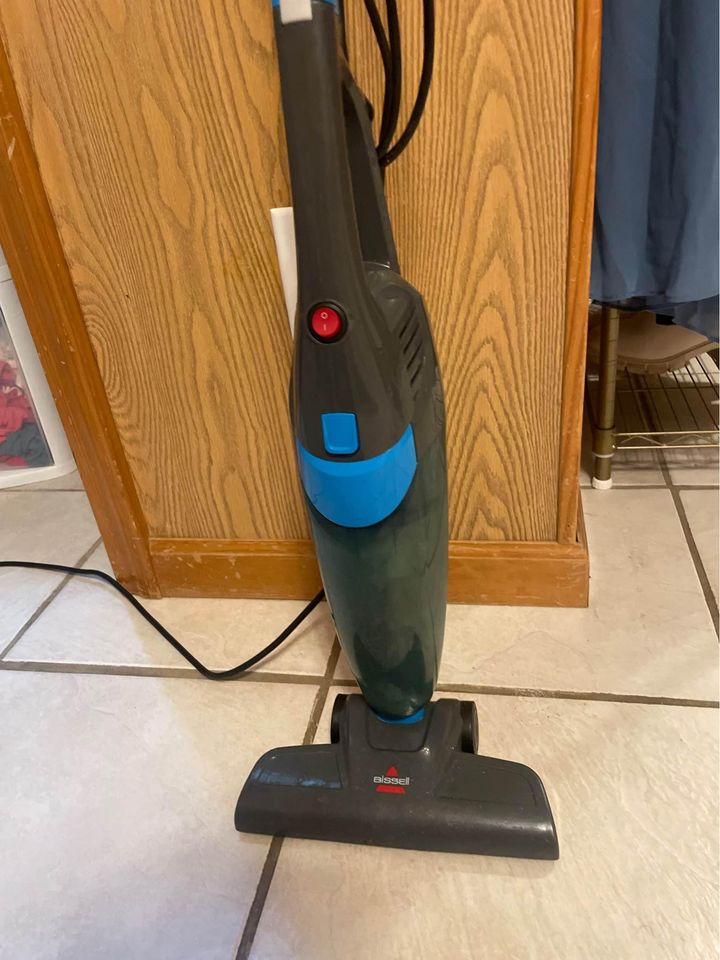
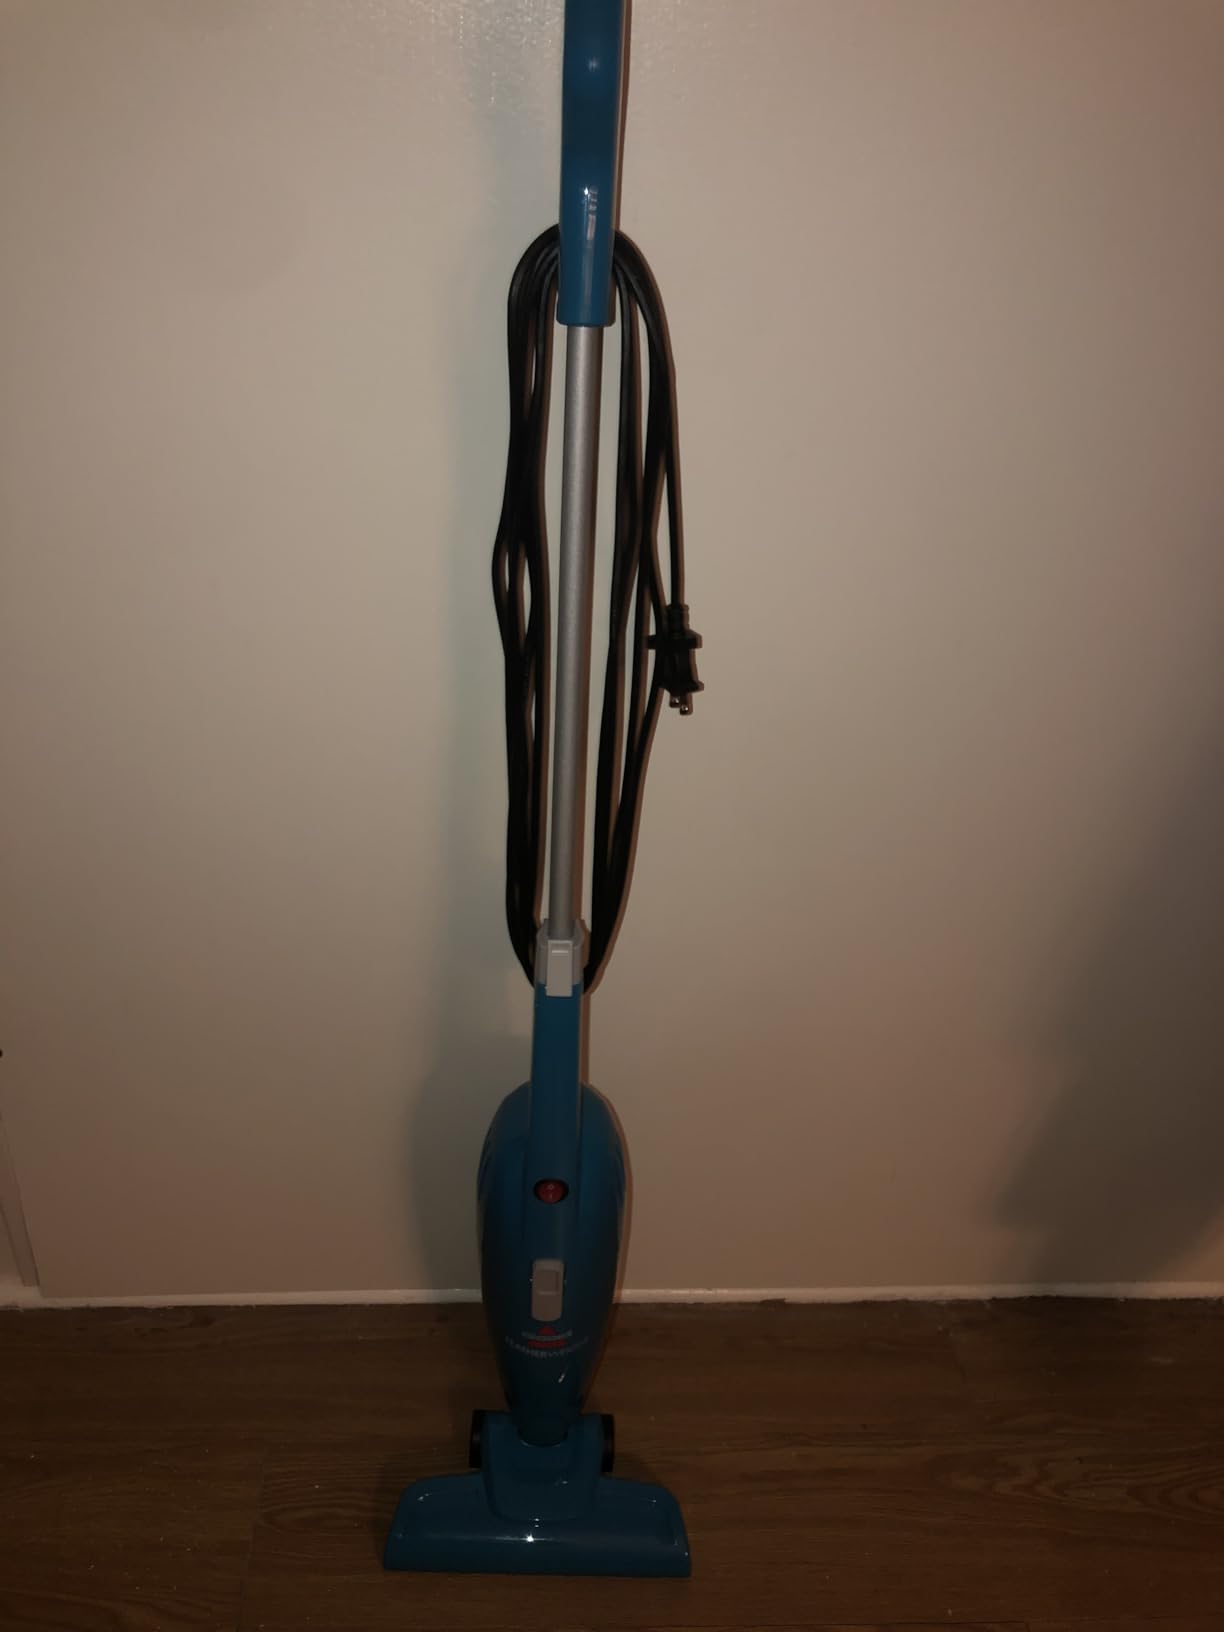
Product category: items_vacuum
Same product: no